Georgetown Cupcake

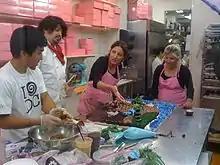
Georgetown Cupcake owners (and sisters) Katherine Berman and Sophie LaMontagne preparing special order, a dinosaur-themed cake (250 mini-cupcakes), at their shop.

Georgetown Cupcake offers over thirty flavors each day, including multiple varieties of chocolate, vanilla, and red velvet that are available each day, several seasonal flavors, and other flavors on rotation throughout the week. The cupcakes are baked throughout the day at the shop, and use specially-sourced ingredients such as cocoa from France and vanilla from Madagascar. Each cupcake has roughly 250 calories, except for those with less frosting such as the Chocolate Ganache variety which have approximately 200 calories.